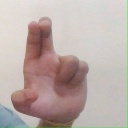
अक्षर: आ